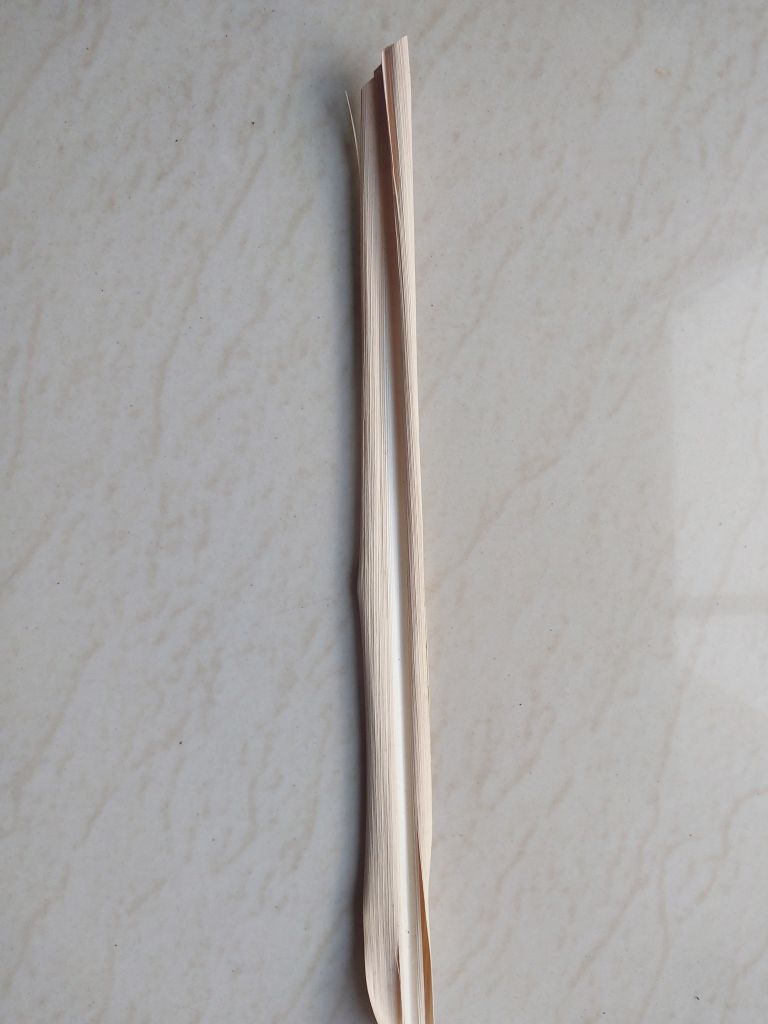
Label: Dried